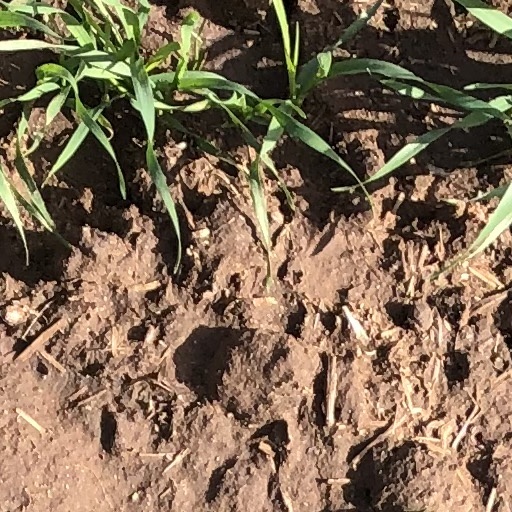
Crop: wheat